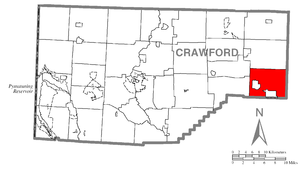
Oil Creek Township est un township, situé à l'est du comté de Crawford, en Pennsylvanie, aux États-Unis. En 2010, il comptait une population de 1 877 habitants.